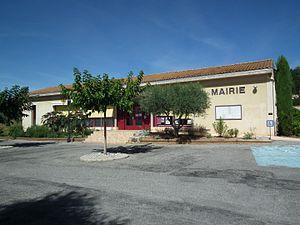
Mairie d'Eurre - Drôme - France
Eurre est une commune française située dans le département de la Drôme, en région Auvergne-Rhône-Alpes.